Old Forester

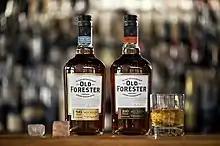
Liter glass bottles of Old Forester Classic 86 and Old Forester Signature 100

Old Forester is a brand of Kentucky straight bourbon whisky produced by the Brown–Forman Corporation. It has been on the market continuously for longer than any other bourbon (approximately 150 years as of 2020), and was the first bourbon sold exclusively in sealed bottles. It was first bottled and marketed in 1870 by the former pharmaceutical salesman turned bourbon-merchant George Garvin Brown – the founder of the Brown–Forman Corporation (whose descendants still manage the company). During the Prohibition period from 1920 to 1933, Brown–Forman received one of only six licenses authorizing lawful production (for medicinal purposes).